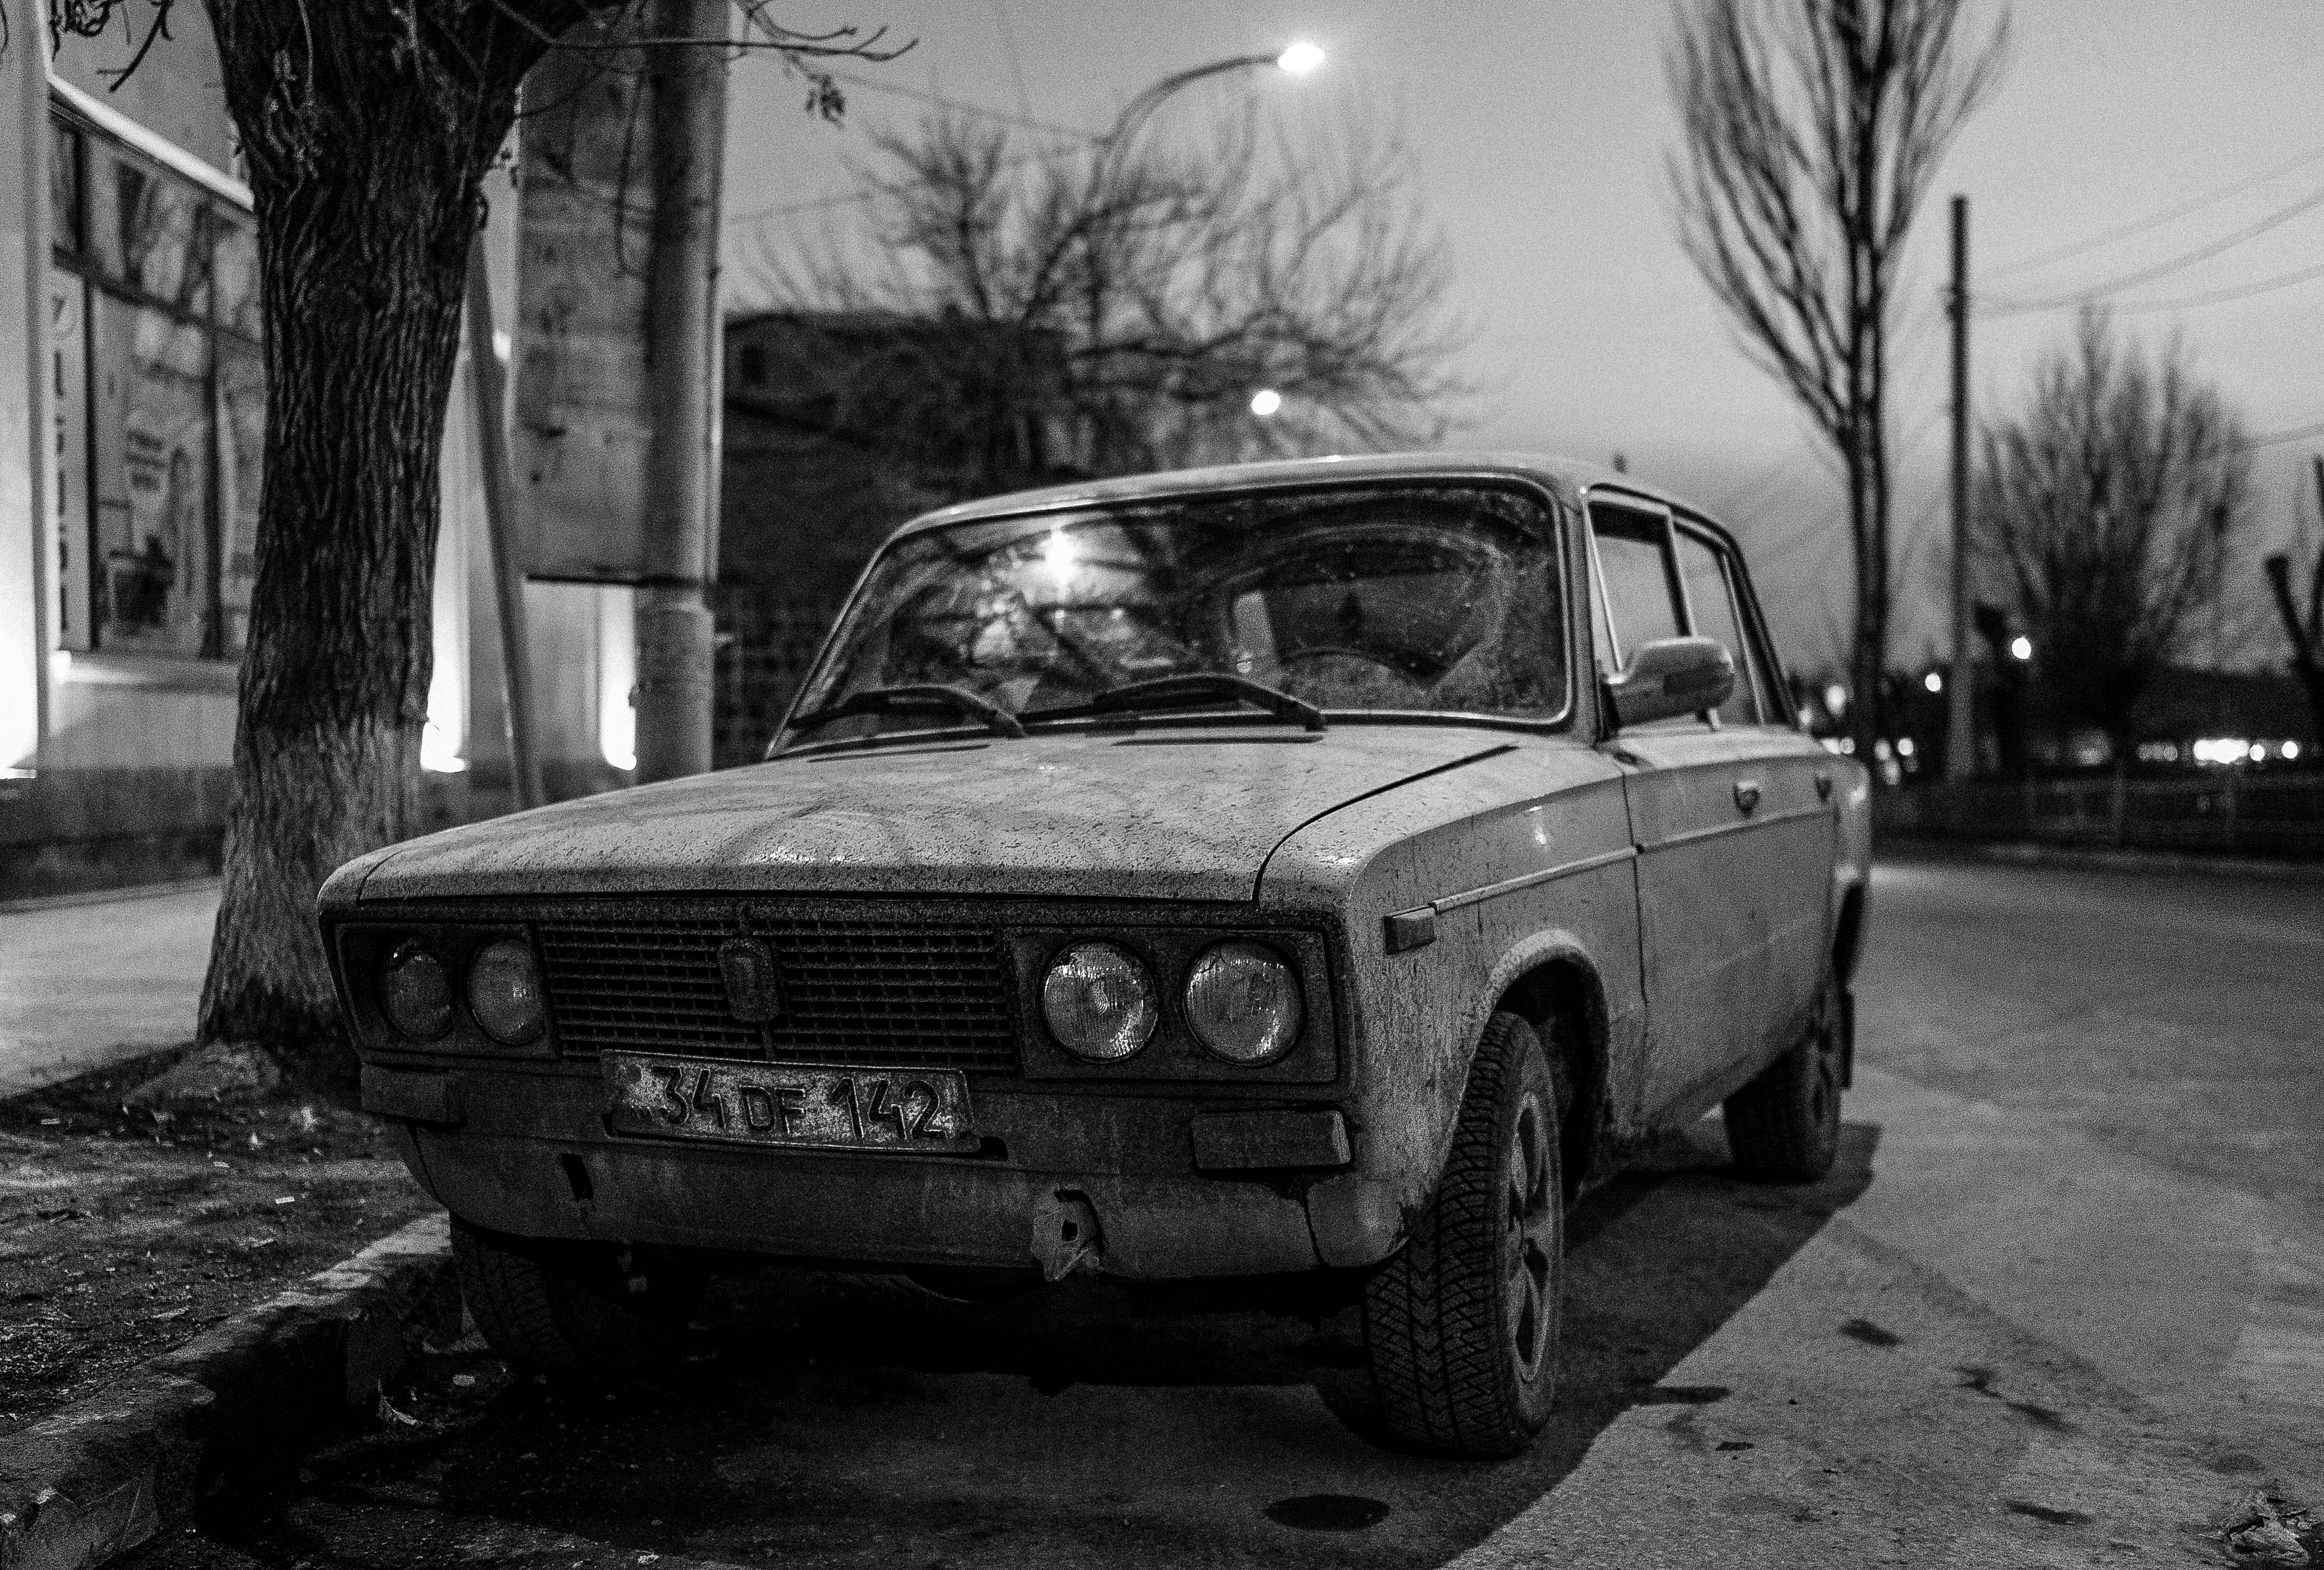
black and white, white, car, vehicle, auto, black, monochrome, vintage car, mono, sedan, monochrom, mobility, armenia, armenien, gyumri, mobilit t, antique car, land vehicle, monochrome photography, automobile make, compact car, family car